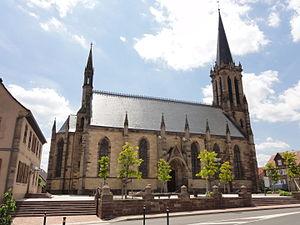
L'église protestante Saint-Martin est un monument historique situé à Westhoffen, dans le département français du Bas-Rhin.
Westhoffen est une commune française située dans le département du Bas-Rhin, en région Grand Est.
Ce tableau présente la liste de tous les monuments historiques de Westhoffen, classés ou inscrits.